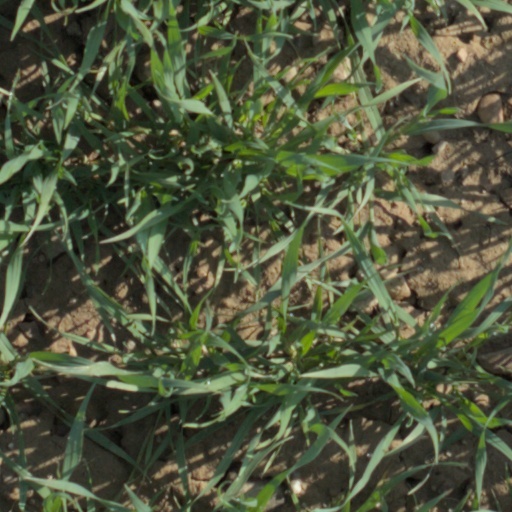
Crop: wheat